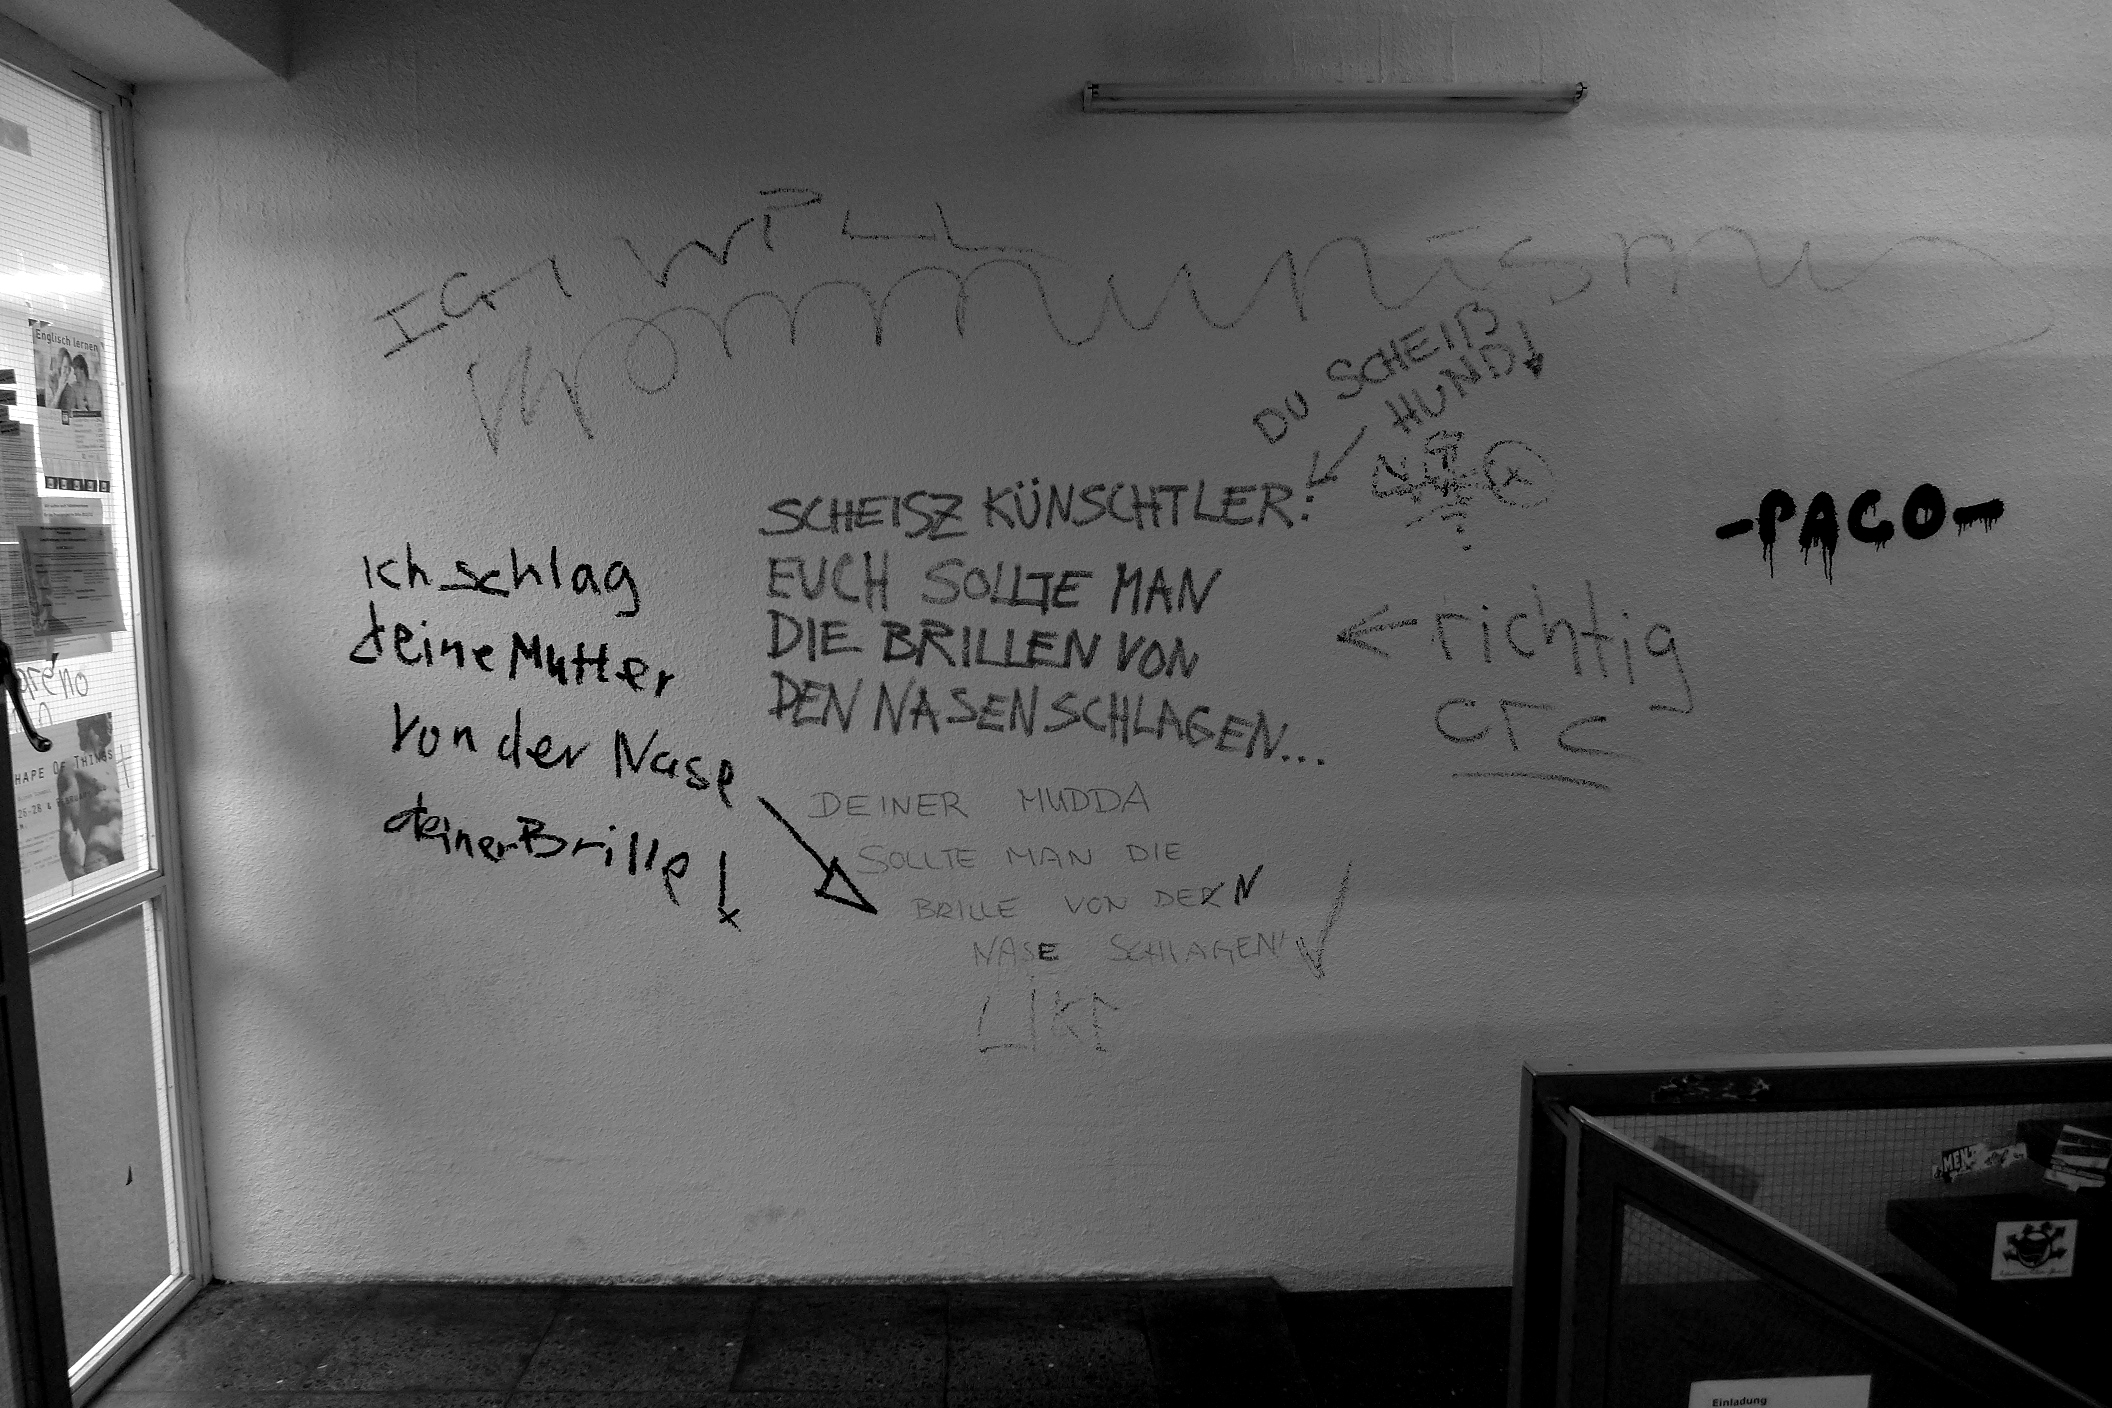
black and white, white, number, wall, line, black, monochrome, bw, blackandwhite, blackwhite, design, university, photograph, alemania, allemagne, sw, schwarzweiss, schwarzweis, image, shape, germania, schwarzweissfotografie, schwarzweisfotografie, afeturm, universityfrankfurt, universityoffrankfurt, afetower, universit t, universit tfrankfurt, monochrome photography